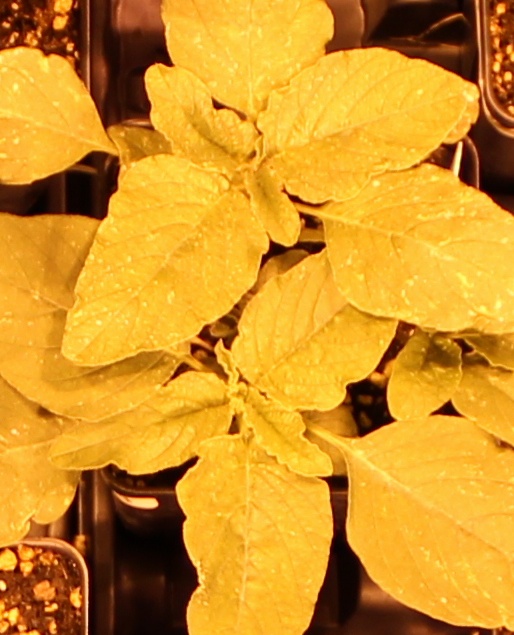
Label: Redroot Pigweed